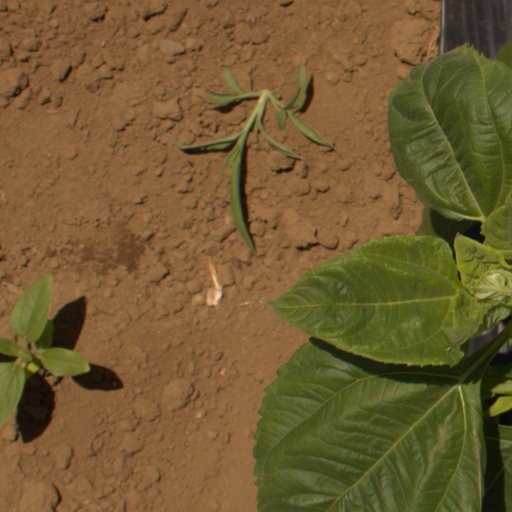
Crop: Jerusalem artichoke